Aleksandr Aleksandrovich Bibikov

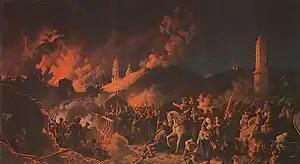
"The Battle of Polotsk", by Peter von Hess. Bibikov and his militia played a key role in storming the city.

Bibikov and his militia went into action on 6 October 1812 took part in the Second Battle of Polotsk. The militia took the lead in storming the city, and were the first troops to enter it. For his service at the battle he was later awarded the Order of St. George Third Class on 3 January 1813. With the combining of Wittgenstein's force with Fabian Steinheil's Bibikov was given command over the front line of the army, consisting of the Perm, Sevsk and Kaluga infantry regiments, chasseurs and cavalry squadrons, and 30 cannon. Bibikov and his men fought at Battle of Chashniki on 31 October 1812, and at Battle of Smoliani on 13-14 November. At Smoliani Bibikov was wounded in the leg by a bullet, but remained on the battlefield until the end. He went on to see action at the Battle of Borisov, and at the Battle of Berezina from 26 to 29 November 1812. Unable to walk or ride because of his wound, he commanded the battle while being moved around on a sleigh; when the team of horses pulling the sleigh were killed, he supported himself by leaning on the shoulder of an adjutant.